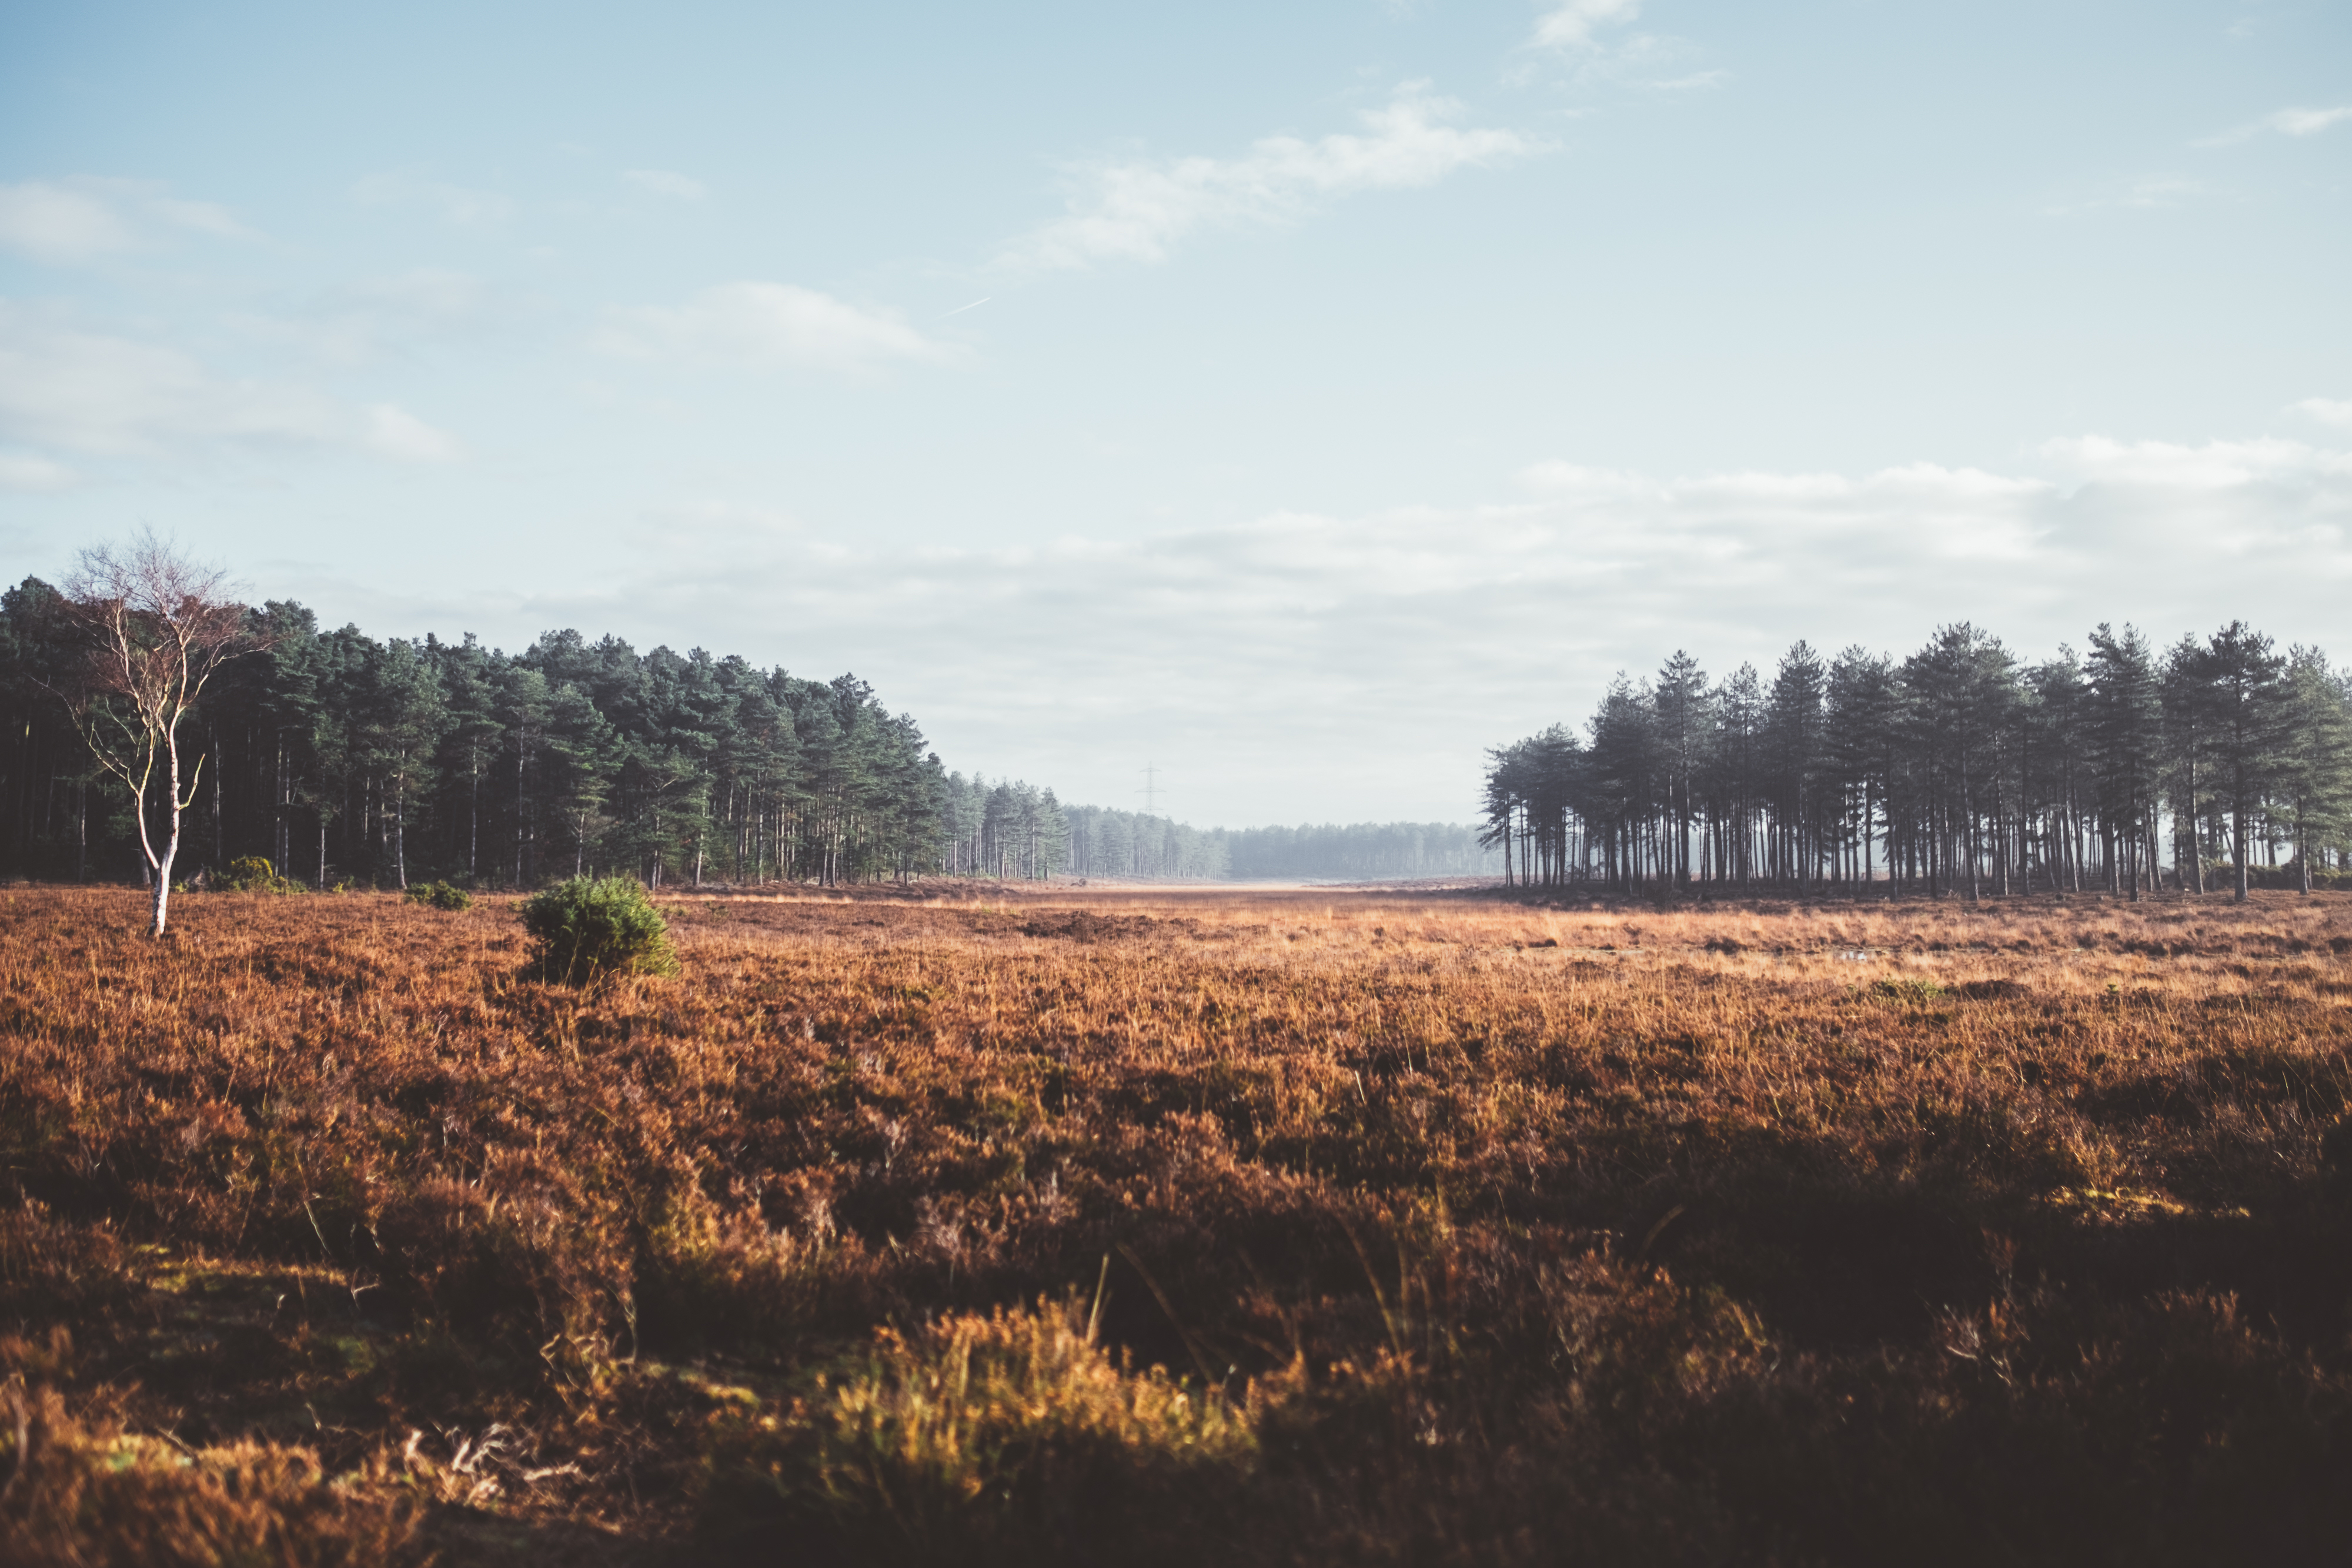
landscape, tree, nature, forest, grass, horizon, cloud, plant, field, farm, prairie, countryside, morning, hill, evening, rural, autumn, soil, agriculture, season, plain, wetland, habitat, ecosystem, rural area, natural environment, atmospheric phenomenon, grass family, woody plant